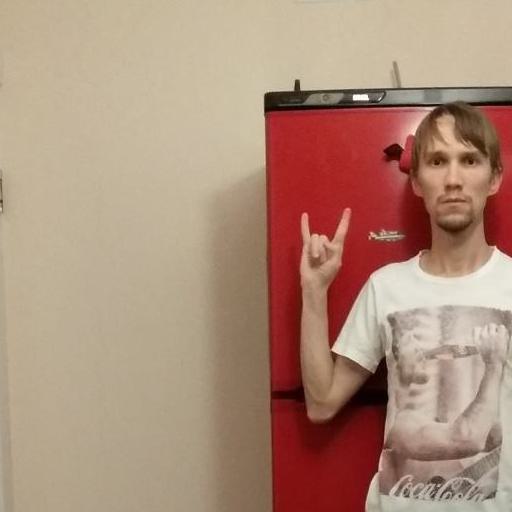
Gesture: rock